They Came to Rob Hong Kong

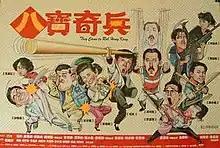

They Came to Rob Hong Kong is a 1989 Hong Kong action comedy film produced and directed by Clarence Fok and starring Dean Shek, who also serves as the film's writer and executive producer. The film co-stars Chingmy Yau, Roy Cheung, Sandra Ng, Eric Tsang, Stanley Fung, Liu Wai-hung and Chin Siu-ho.